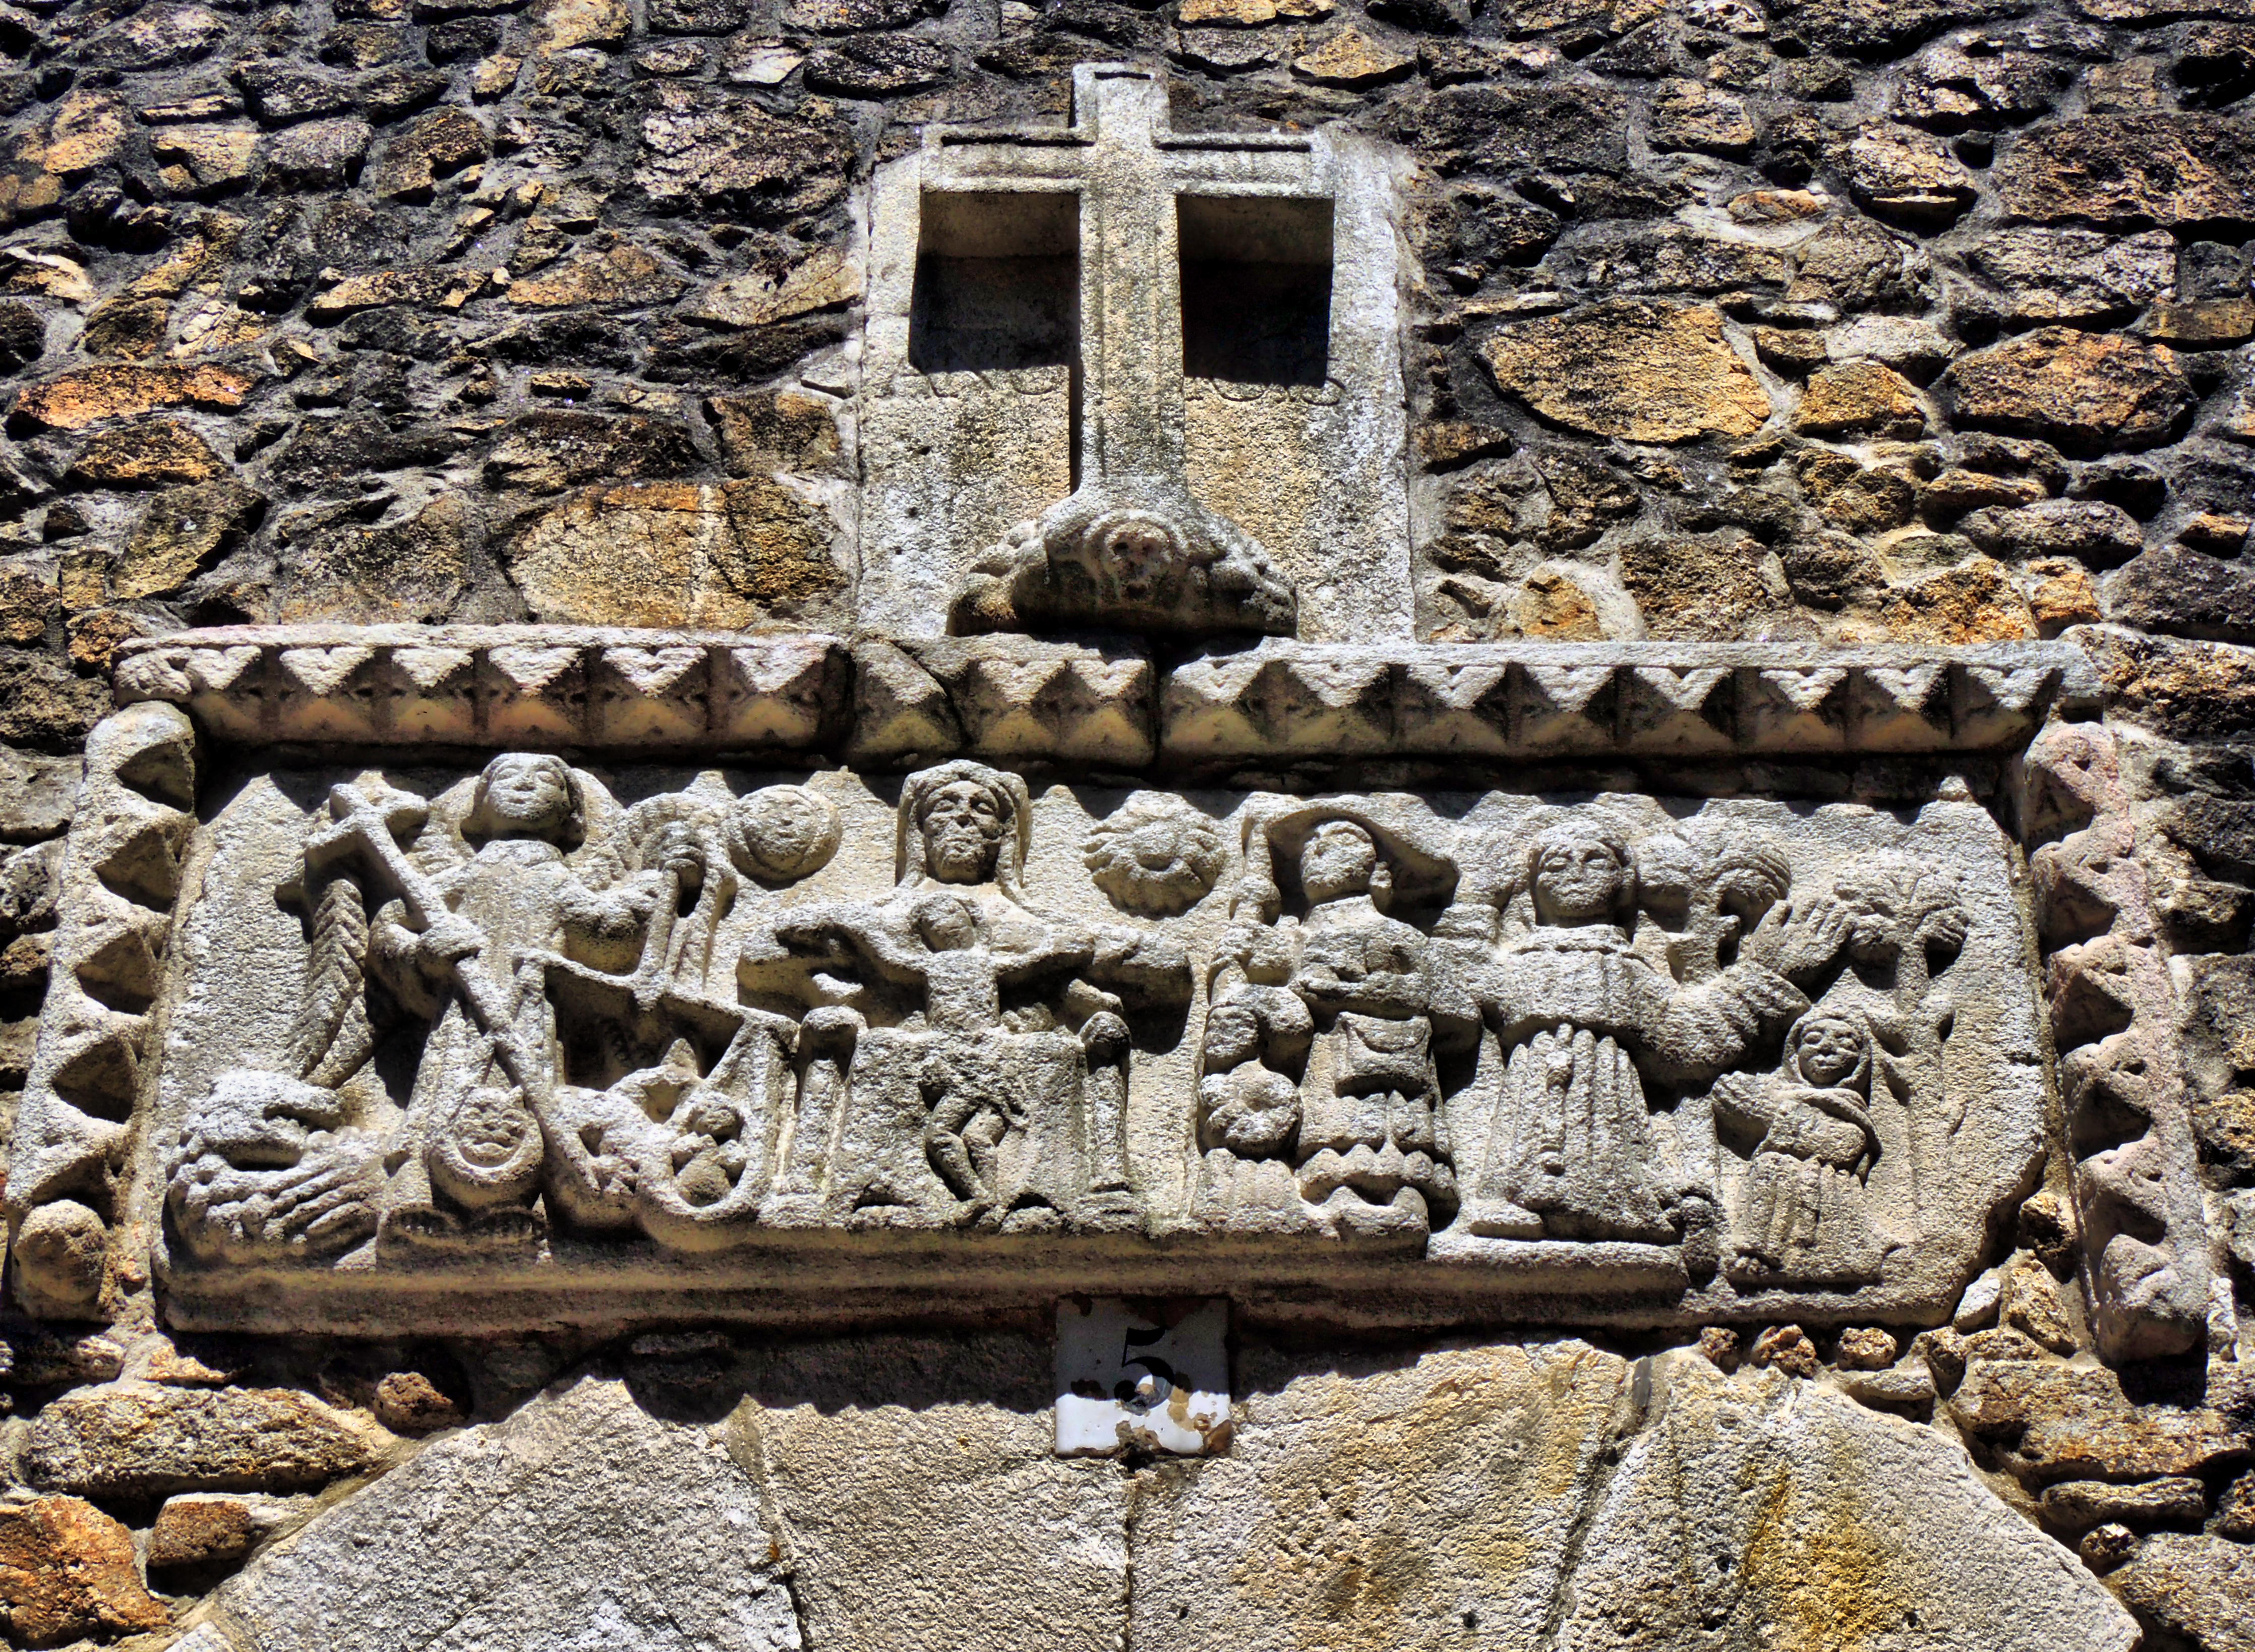
rock, wall, sculpture, art, temple, ruins, history, carving, relief, middle ages, archaeological site, stone carving, ancient history